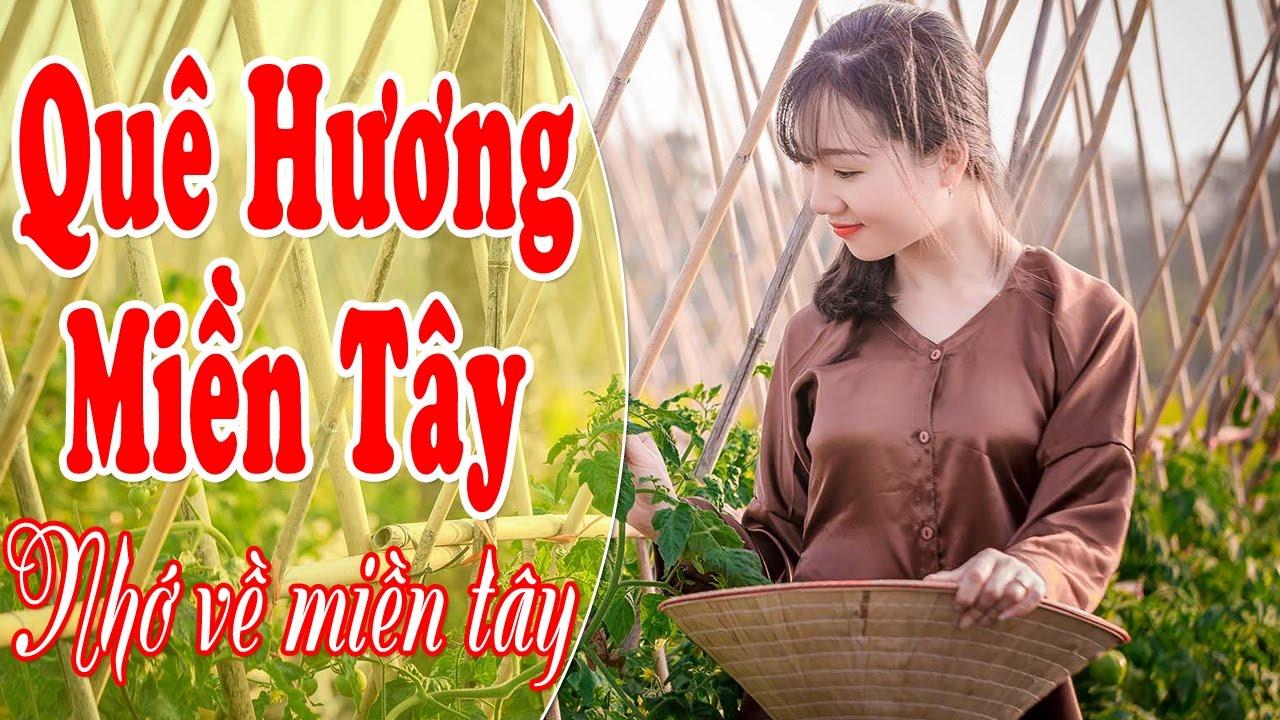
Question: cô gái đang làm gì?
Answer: đang hái rau